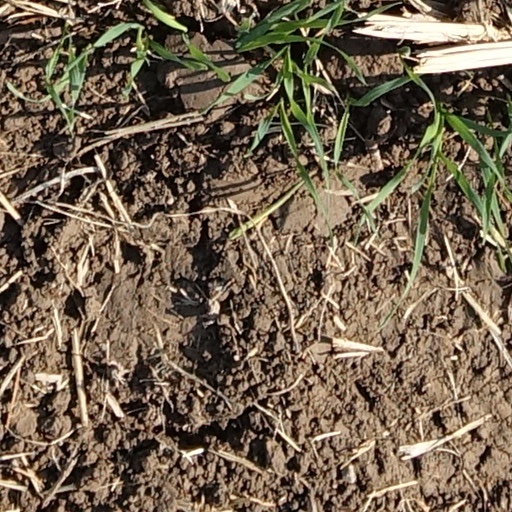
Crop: wheat